Wessex

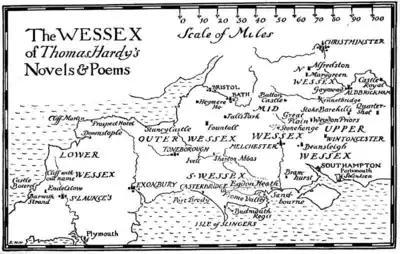
Map of Thomas Hardy's Wessex

Thomas Hardy used a fictionalised Wessex as a setting for many of his novels, adopting his friend William Barnes' term "Wessex" for their home county of Dorset and its neighbouring counties in the south and west of England. Hardy's Wessex excluded Gloucestershire and Oxfordshire, but the city of Oxford, which he called "Christminster", was visited as part of Wessex in "Jude the Obscure". He gave each of his Wessex counties a fictionalised name, such as with Berkshire, which is known in the novels as "North Wessex".